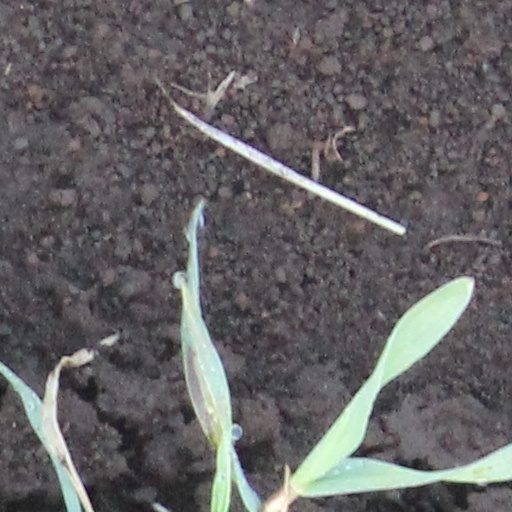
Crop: wheat